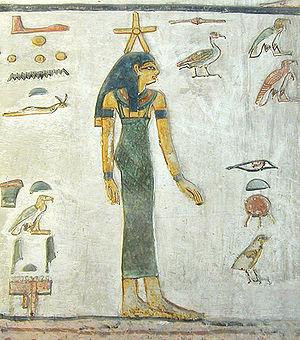
Divinité personnifiant le Temps, figurée dans l'un des épisodes du Livre de ce qu'il y a dans l'autre monde. Séthi 1er est le 1er Roi important de l'époque Ramesside (1294-1279 av. J.C.). Il a fait construire de nombreux temples dont la grande salle hypostyle du temple d'Amon à Karnak ou le temple de millions d'années à Thèbes ouest. La tombe de Séthi 1er a été découverte par l'italien Belzoni en octobre 1817. Sa conception est totalement nouvelle. Une division est introduite entre les parties supérieures et inférieures et surtout la totalité de la tombe (100m de long) est décorée en relief peint.